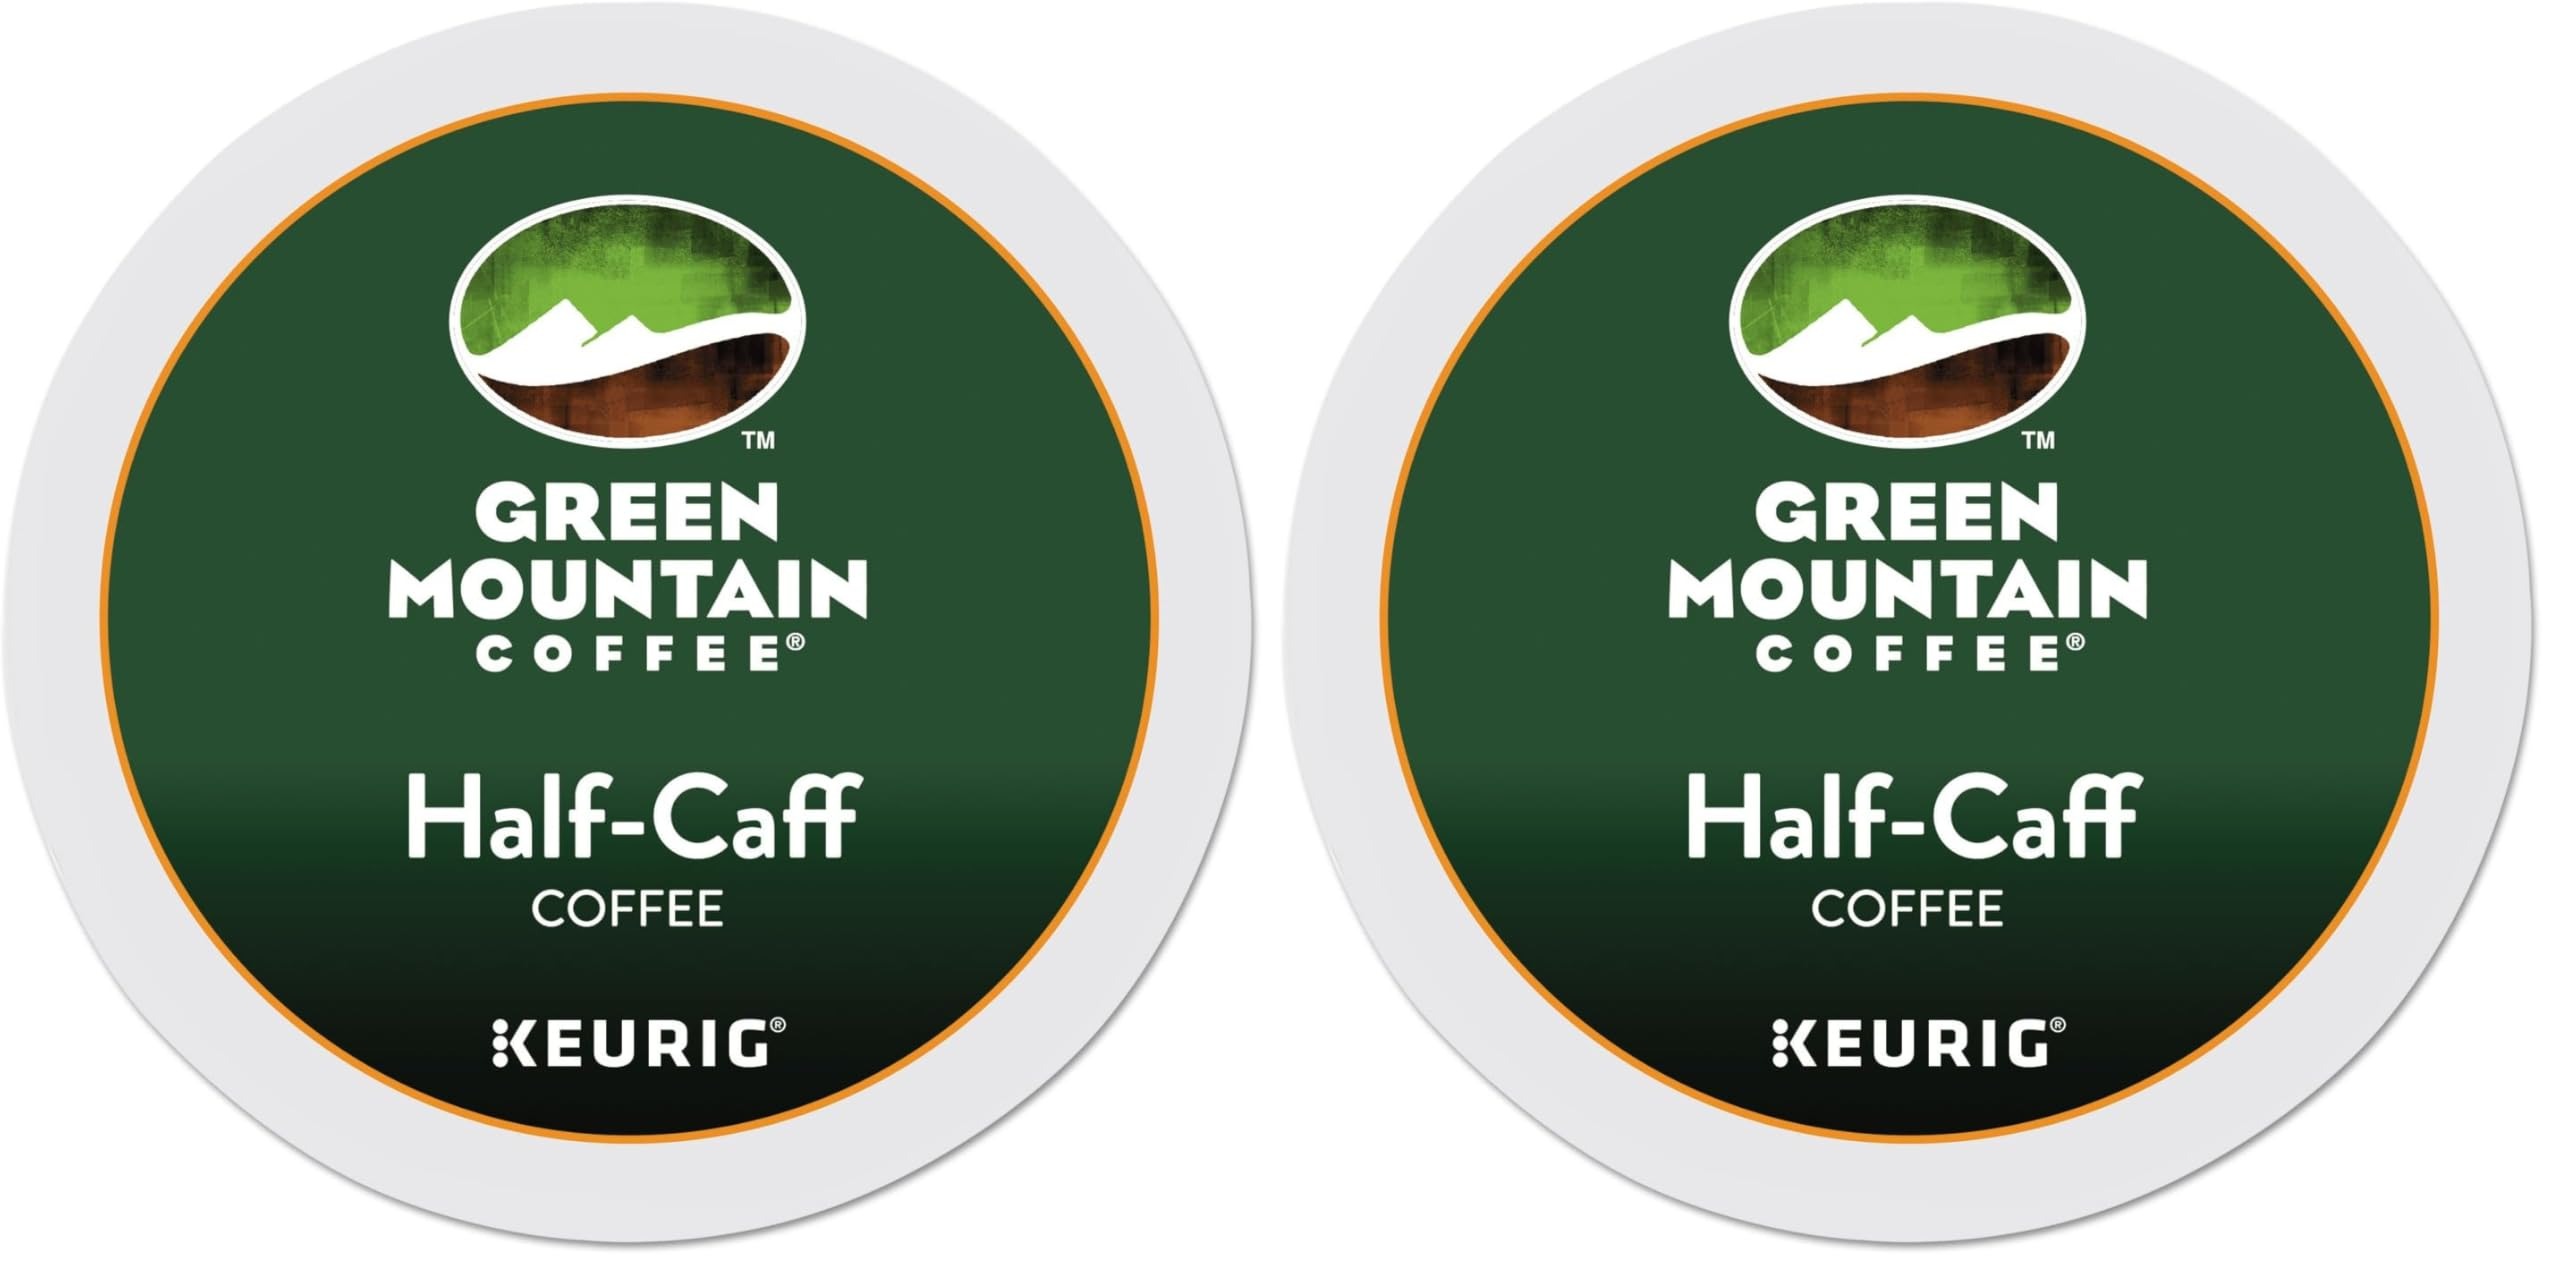
Item Name: Green Mountain Coffee Half-Caff Keurig K-Cups Coffee, 12 ct (Pack of 3)
Value: 36.0
Unit: Count

Price: 14.99